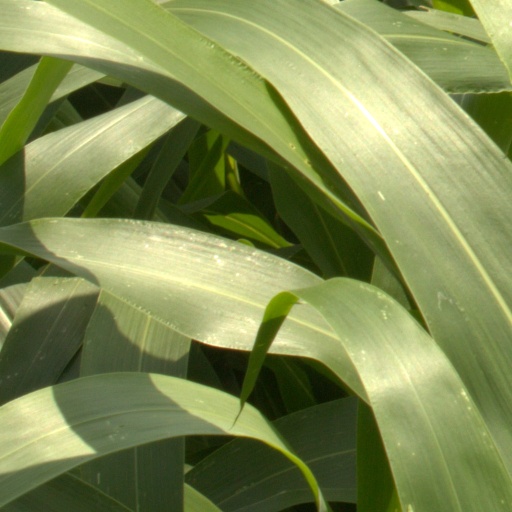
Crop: sorghum